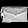
Label: Bag